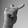
ASL letter: T